Morecambe gas fields

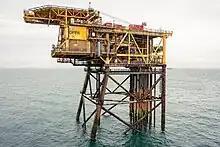
Morecambe North (DPPA) offshore installation.

The Bains field was developed in 2002 by a single subsea wellhead producing well fluids to DP1 via a 8.3 km 8-inch pipeline.